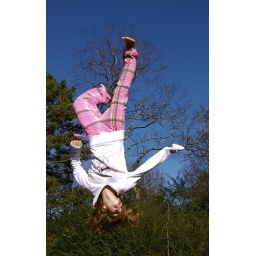
I have my feet in the clouds and my head on the ground